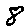
Label: 8